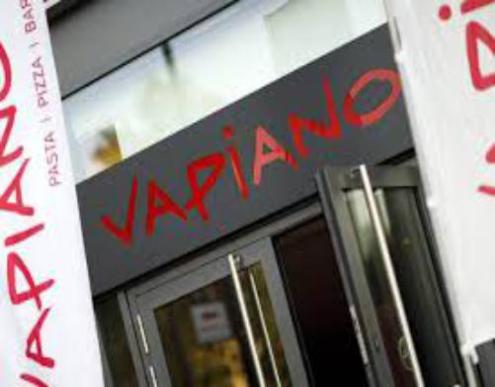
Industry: Food